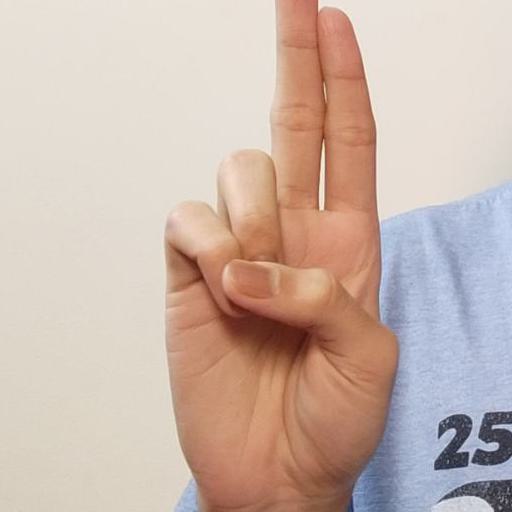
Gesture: two_up